Cyclic corrosion testing

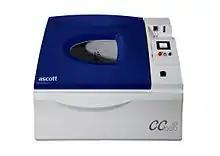
Example of a Cyclic corrosion test chamber.

Cyclic Corrosion Testing (CCT) has evolved in recent years, largely within the automotive industry, as a way of accelerating real-world corrosion failures, under laboratory controlled conditions.